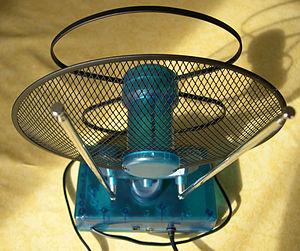
Antenne d'intérieur amplifiée de type entrée de gamme (diamètre du réflecteur ici 23 cm), pour la réception de la télévision terrestre analogique et numérique (TNT) VHF-UHF ainsi que la FM. Le dipôle en forme de huit, inspiré de la technologie quad ou biquad (longueur déployée = longueur d'onde, au moins 62 cm) donne l'avant de l'antenne, donc à diriger en principe et en général vers l'émetteur. Le dipôle (ici en 8) est rotatif, il permet d'ajuster en continu la polarisation, Verticale &gt
Une antenne d'intérieur est une antenne de réception domestique placée à l'intérieur des locaux, y compris au grenier, pour capter les émissions de la télévision analogique et numérique, TNT MPEG-2 et 4, terrestre, lorsque le champ produit par l'émetteur, relativement proche, est suffisant et propre.